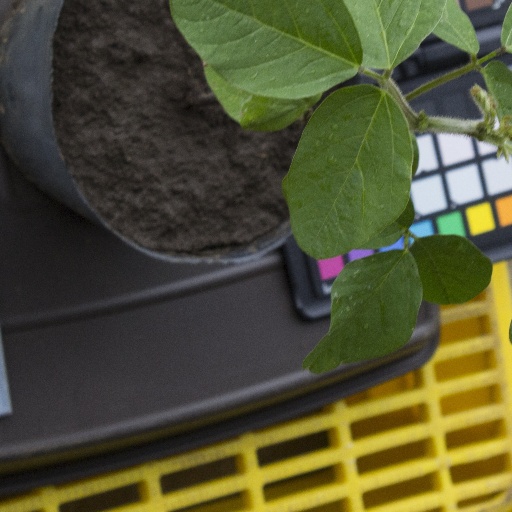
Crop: soybean